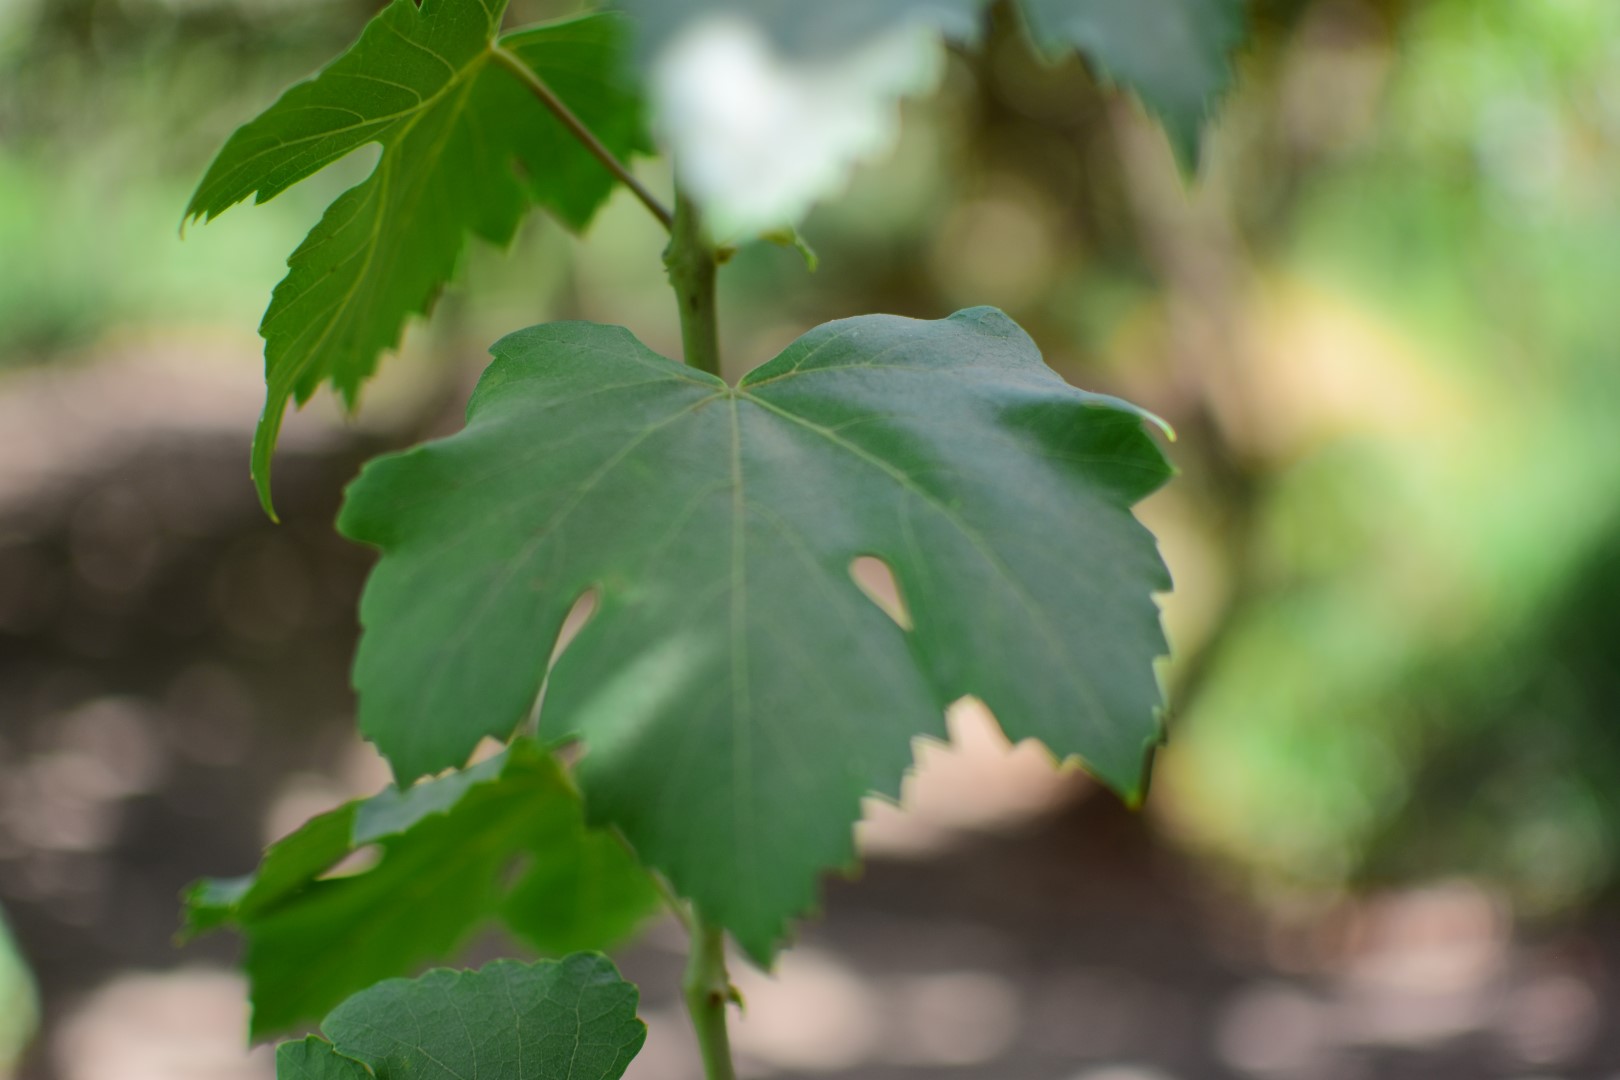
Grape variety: Shdah